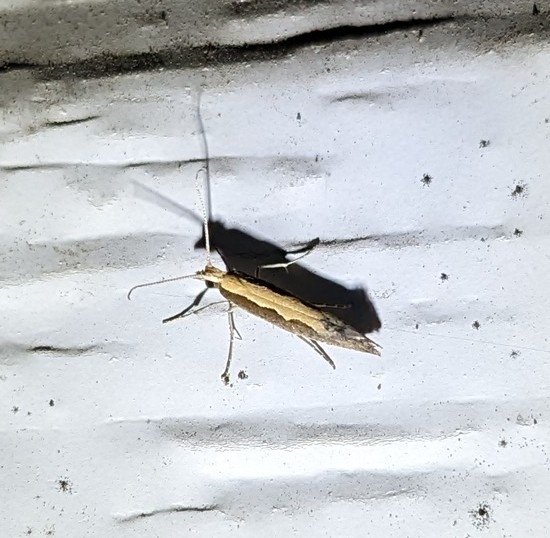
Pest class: diamondback_moth